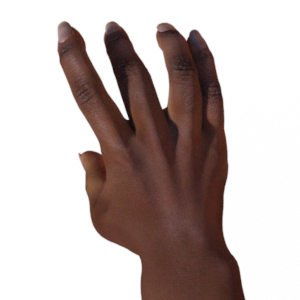
Label: paper